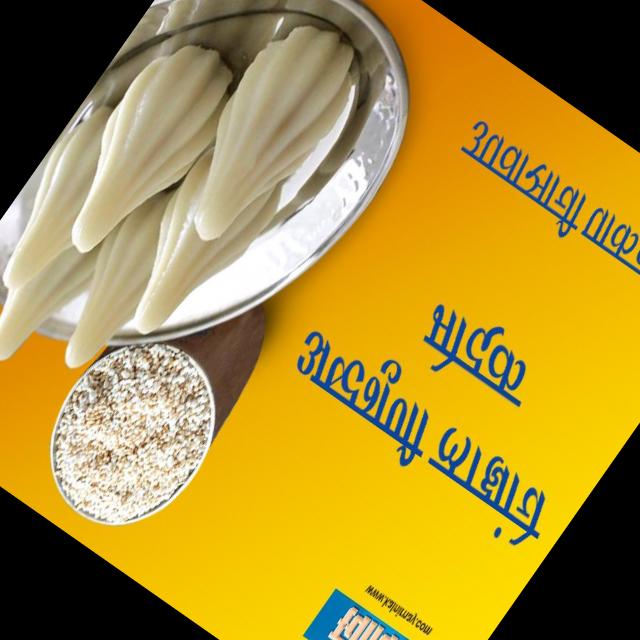
Dish: modak